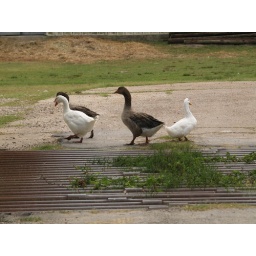
Alvin Texas bayou wildlife park animals and birds run or Roam freely in a natural habitat 2008 Zoo